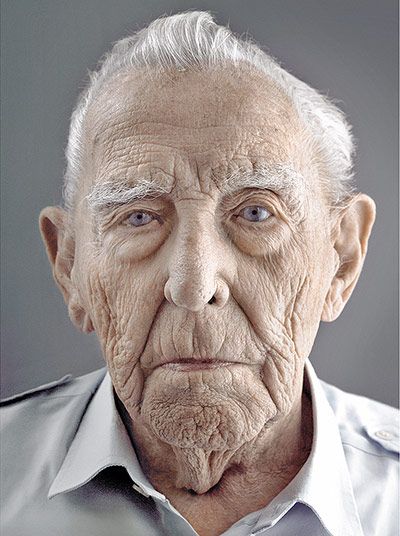
Label: Colored